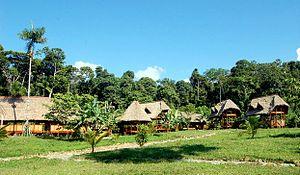
Les Andes tropicales forment un ensemble biogéographique dans le nord-ouest de l'Amérique du Sud défini par Conservation International comme un point chaud de biodiversité.